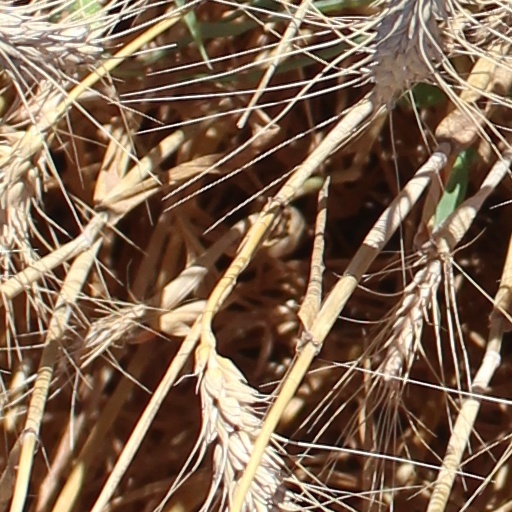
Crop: wheat